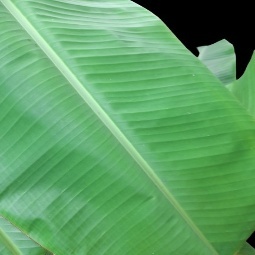
Label: Calcium